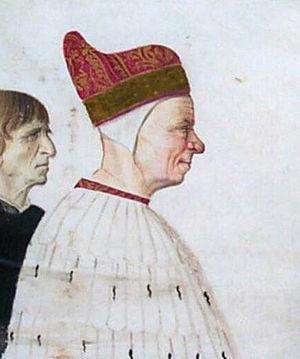
Cette page dresse une liste de personnalités nées au cours de l'année 1393 :